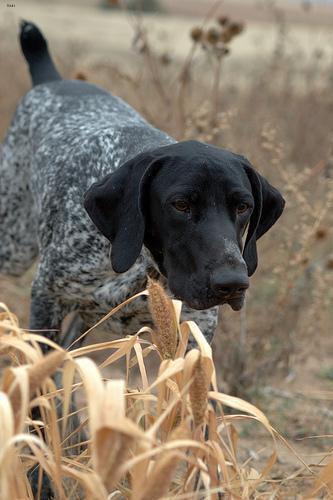
german shorthaired